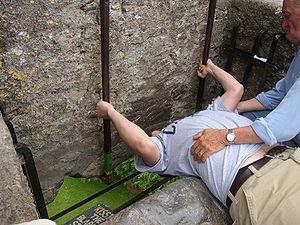
La Pierre de l'éloquence ou Pierre de Blarney est une pierre qui est intégrée aux créneaux du château de Blarney, en Irlande, dans la ville de Blarney près de Cork. Selon la légende, le fait d'embrasser la pierre en ayant la tête en bas donnerait le don de l'éloquence.
Cette liste présente les sculptures présentant des marques de frottement, généralement en lien avec une tradition incitant les passants à les toucher, caresser ou embrasser, généralement sur une partie spécifique telle que le pied ou les organes génitaux, parfois à cause d'une superstition.